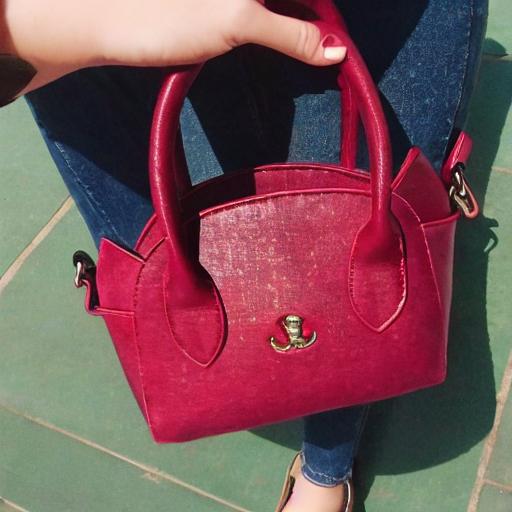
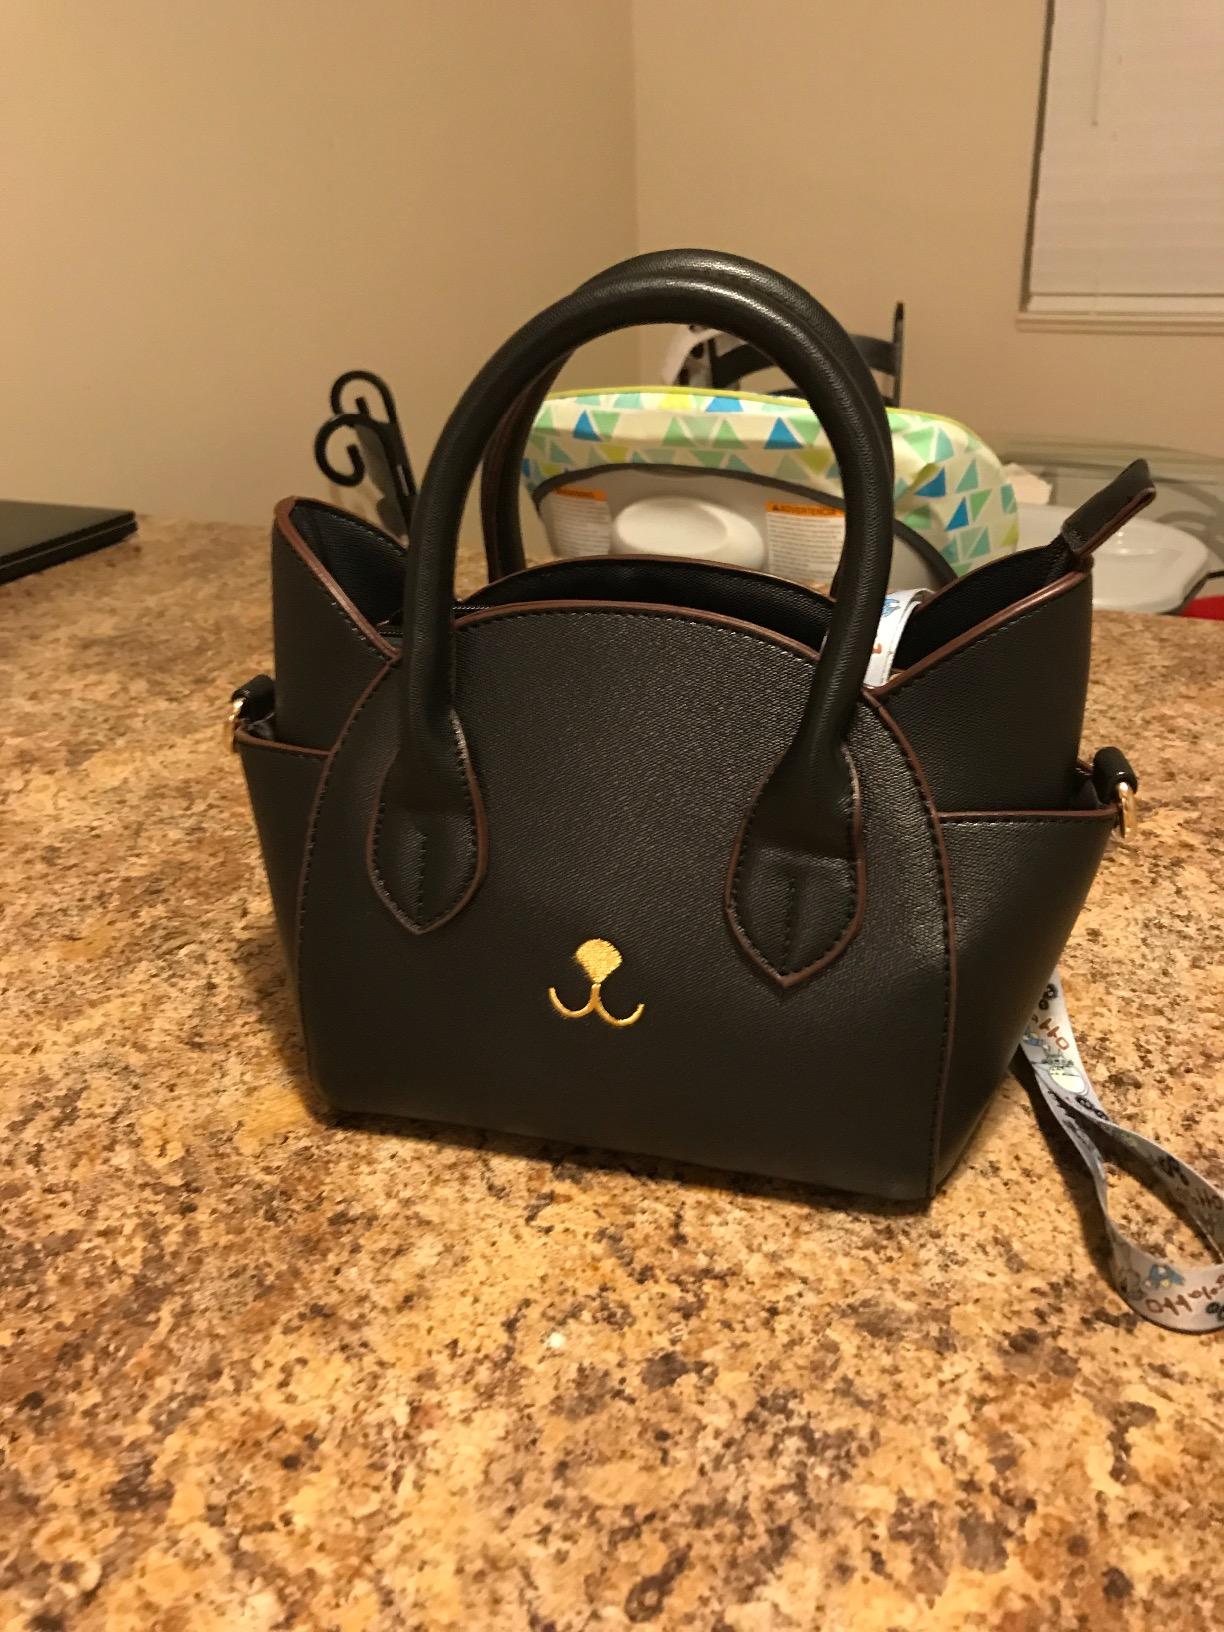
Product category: accessories_handbag
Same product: no